Fellow of the Federation

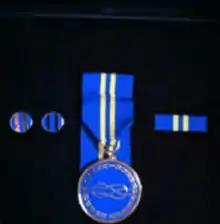
FIAV Fellowship Medal, Ribbon and Pinbadges. (Medal is Court Mounted.)

Established in 2001, the International Federation of Vexillological Associations Board awards this fellow to those who have 'made significant contributions to vexillology and/or for rendering significant service to FIAV (including service as an ICV Congress Organizing Representative (COR)) or a FIAV Member.'